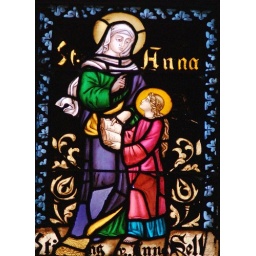
St Anne in stained glass window